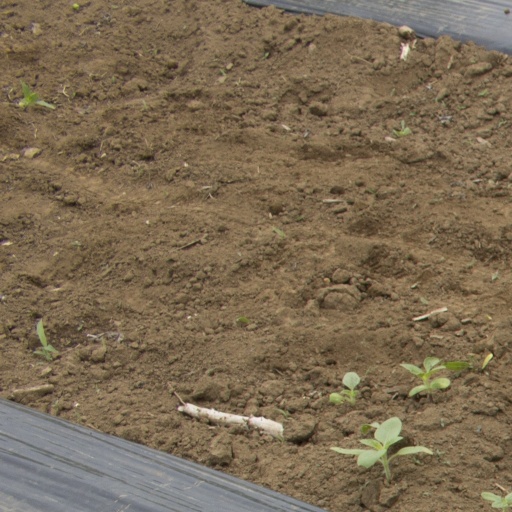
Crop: Jerusalem artichoke